Bård Torstensen

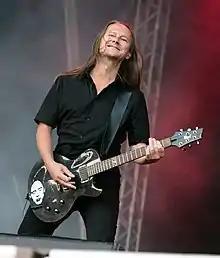
Torstensen with Clawfinger in 2019

Bård Torstensen (born 13 September 1961) is a Norwegian guitarist and record producer, best known as a founder and longtime member of the rap metal band Clawfinger.